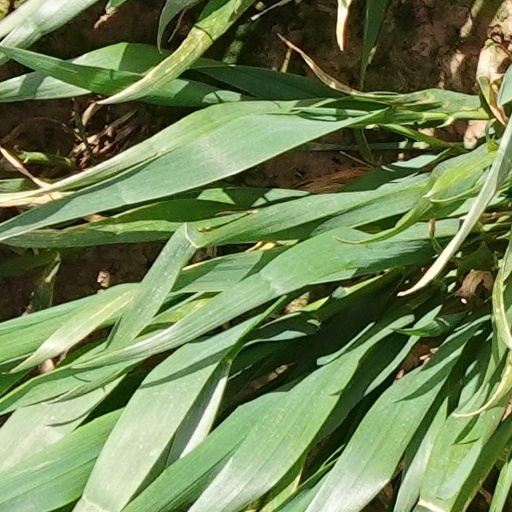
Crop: wheat